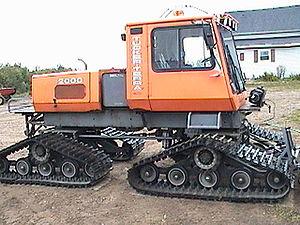
Une autoneige est un véhicule qui a une cabine pouvant transporter plusieurs personnes dans des régions recouvertes de neige ou de glace sans nécessiter de route. Elles servent par exemple au transport d'équipes de travail sur des chantiers isolés, au travail sur les pentes de ski ou au transport de matériel. Elles sont en général mues par des chenilles mais parfois par des pneus. Elles ne doivent pas être confondues avec les motoneiges.
On désigne par le terme de chenille un dispositif mécanique articulé permettant d'assurer la transmission de la masse d'un véhicule au sol en la répartissant sur une surface supérieure à la seule surface de contact des roues de ce véhicule.